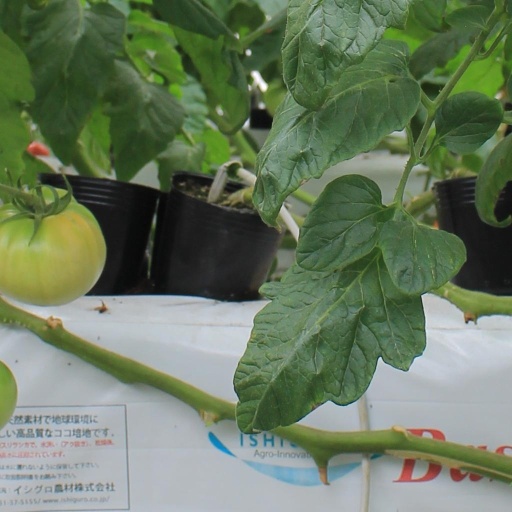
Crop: tomato